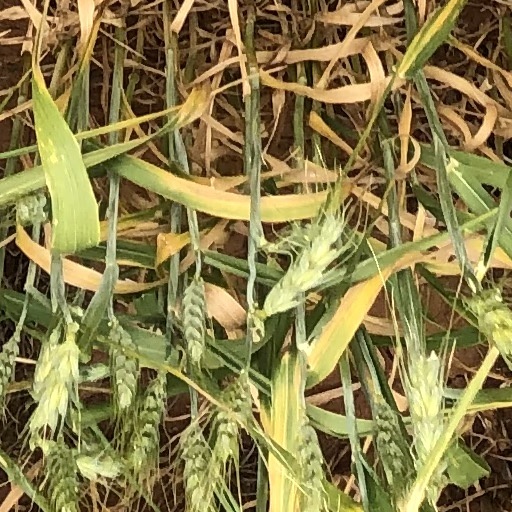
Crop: wheat